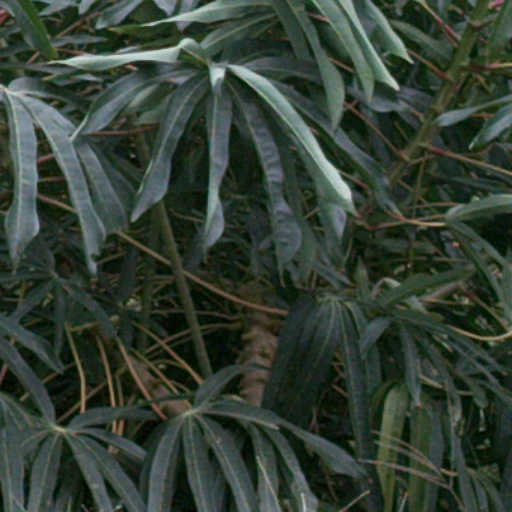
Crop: cassava